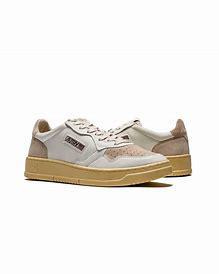
Brand: Autry
Model: Action Shoes 100